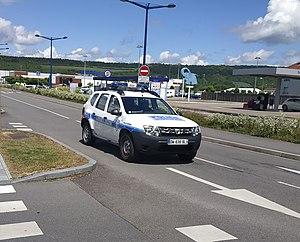
Dacia Duster de la police municipale de Verdun
Verdun, officiellement nommée Verdun-sur-Meuse de 1801 à 1970, est une commune française située dans le département de la Meuse, en région Grand Est. Elle se trouve dans la région historique et culturelle de Lorraine.